Foreign relations of Israel

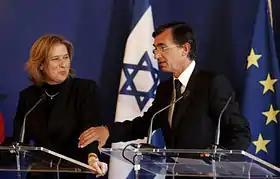
Tzipi Livni and French foreign minister Douste-Blazy

Israel–Nepal relations, first established in 1960, are based on mutual security concerns. Bishweshwar Prasad Koirala, Prime Minister of Nepal from 1959 to 1960, had a strongly pro-Israel foreign policy. King Mahendra visited Israel in 1963 and maintained Koirala's special relationship. Until the 1990s Nepal was the only South Asian country to have diplomatic ties with Israel.